Seibu Holdings

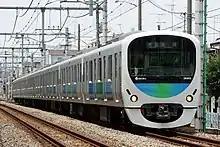
Seibu Railway (rolling stock pictured) is entirely owned by Seibu Holdings.

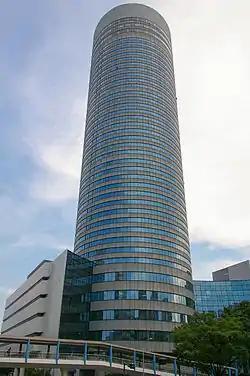
The Shin Yokohama Prince Hotel

Seibu Holdings is a holding company which has ownership over fifty-three companies. The companies that are affiliated with Seibu Holdings are collectively known as the Seibu Group. As of March 2014, it directly employs 371 people.